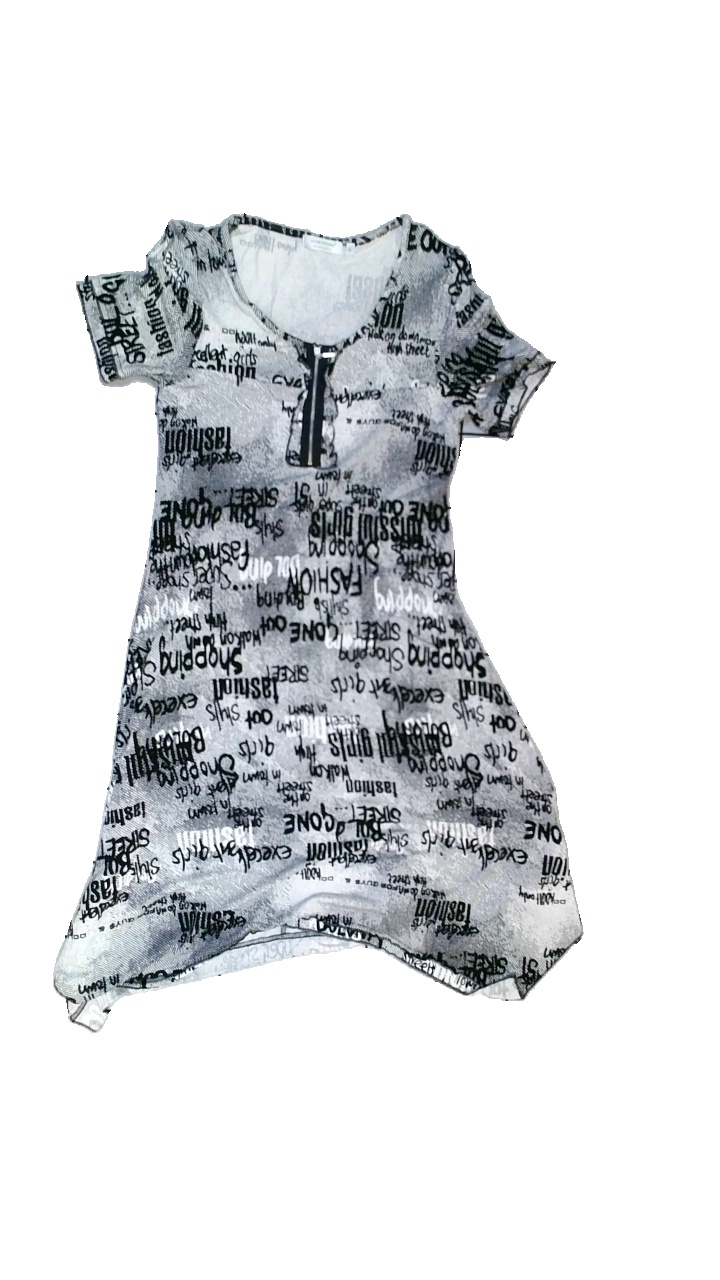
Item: Dress (Ladies)
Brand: Signature
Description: klänning med tryck
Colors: White, Black
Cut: C-collar
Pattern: Other
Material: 94% viskos 6% spandex
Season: All
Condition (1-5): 5
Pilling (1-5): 5
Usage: Reuse
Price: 100-150